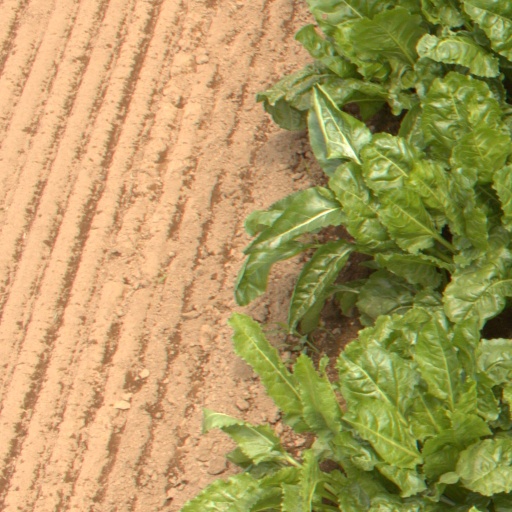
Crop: sugar beet